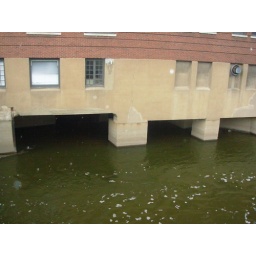
high water fox river. sometimes this area under the building is dry.